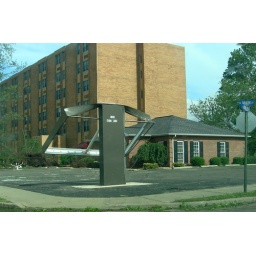
Destroyed. Main street had a lot of sign shards laying in it from various businesses.